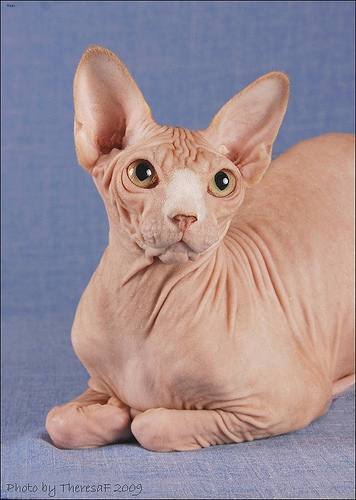
Animal: cat
Breed: sphynx